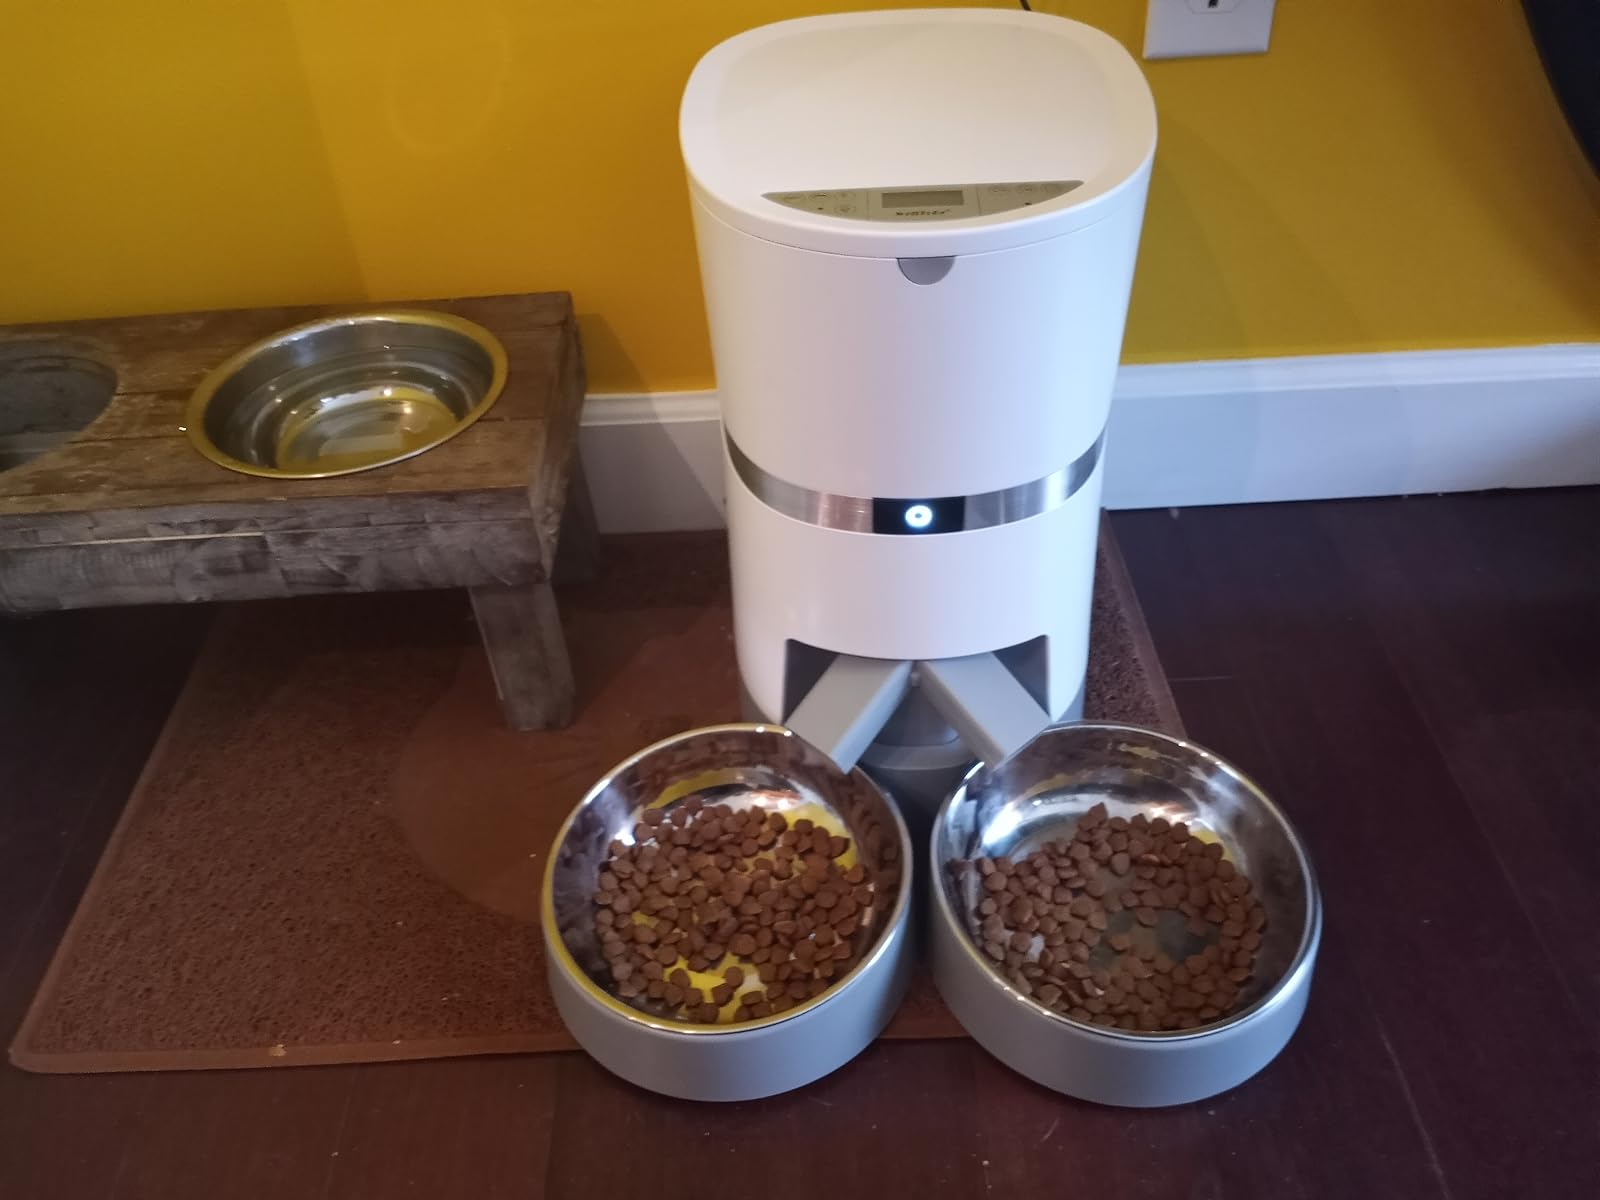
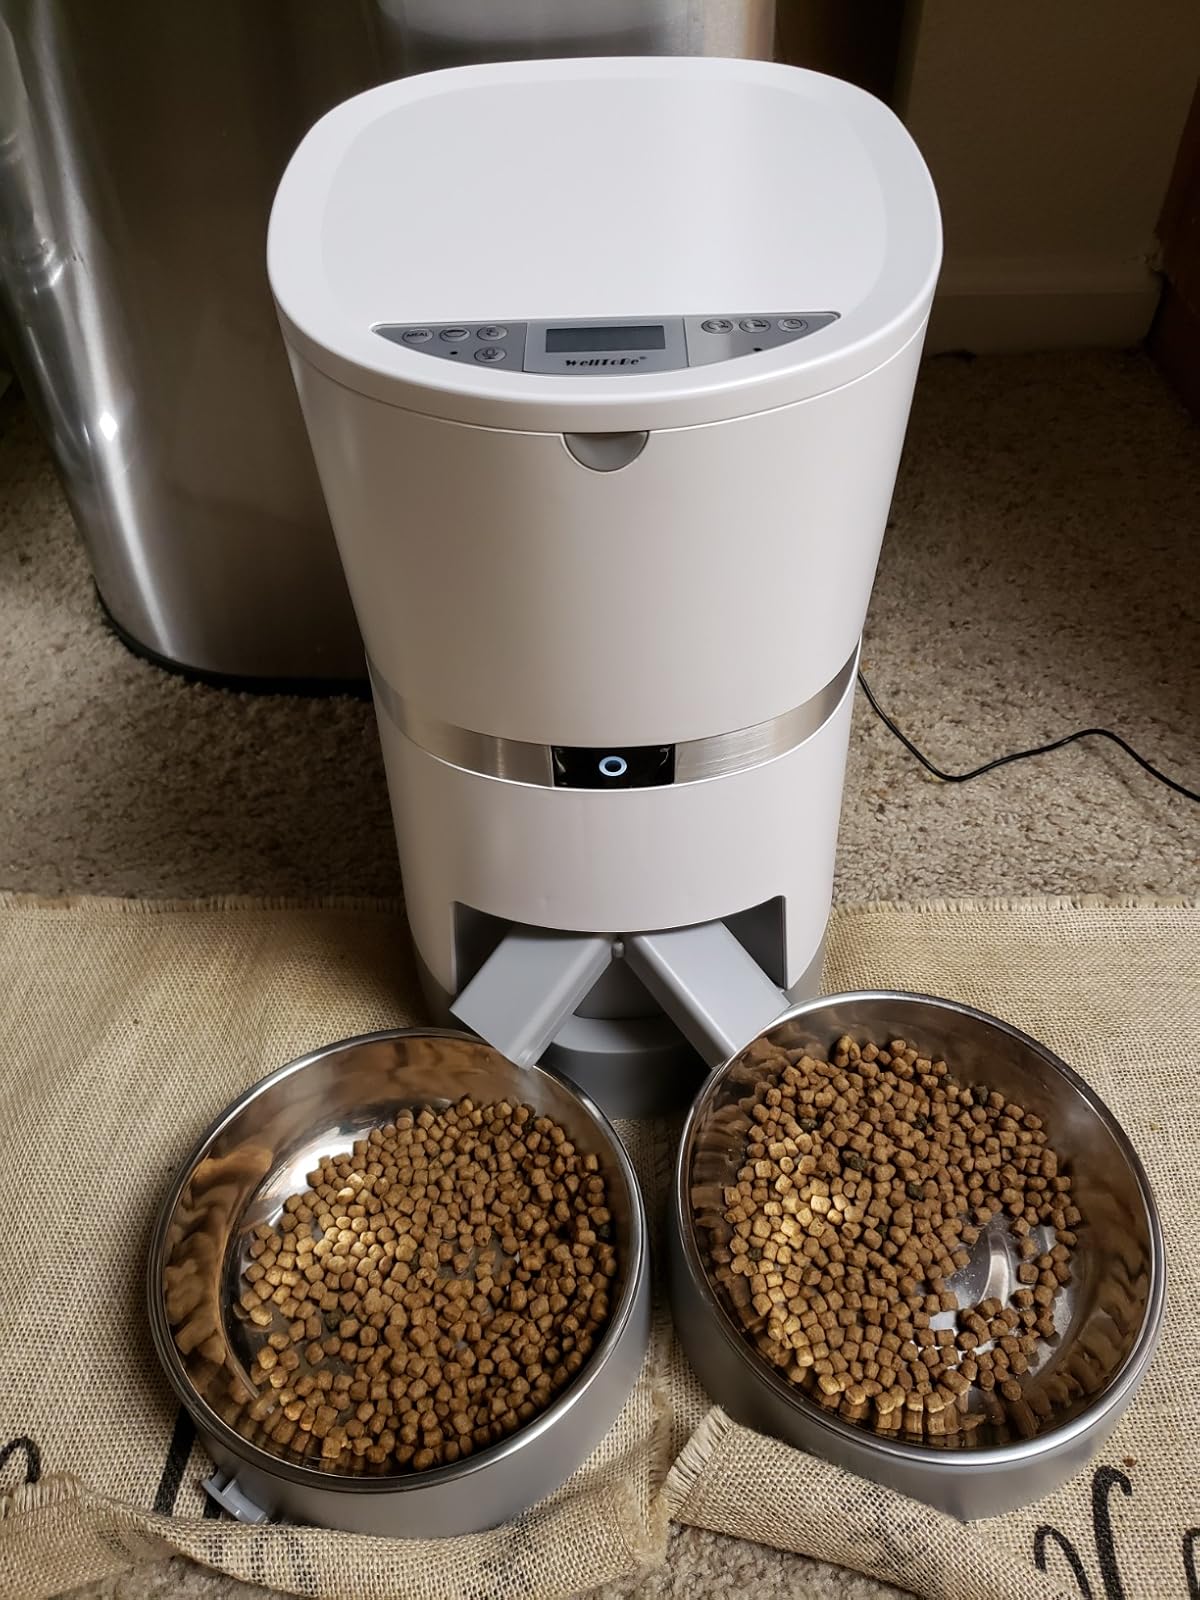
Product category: items_feeder
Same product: yes